Calvin Coolidge Bridge

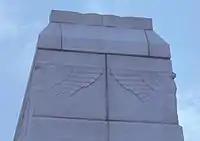
Art deco eagle detail

The welded steel Art Deco bridge rail is mounted at the back of the sidewalk on the north side of the bridge and on the bridge parapet on the south side where there is no sidewalk. It is a weathered green color. Integral to the rail are light standard posts supporting cobra head luminaires. The cobra head luminaires replaced the original low-pressure sodium lamp fixtures developed by General Electric. These lamps were based on a European model and introduced to the U.S. market in 1933. However, the yellow/orange, monochromatic light produced by the luminaire ultimately became unpopular with the motoring public, and use of the lamps was discontinued as color-corrected light sources became available.